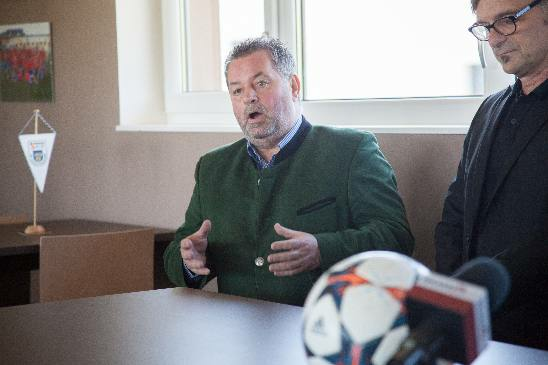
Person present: Yes